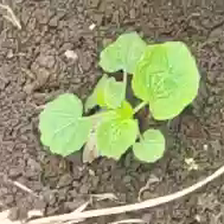
Weed species: Little_Mallow(Malva parviflora)